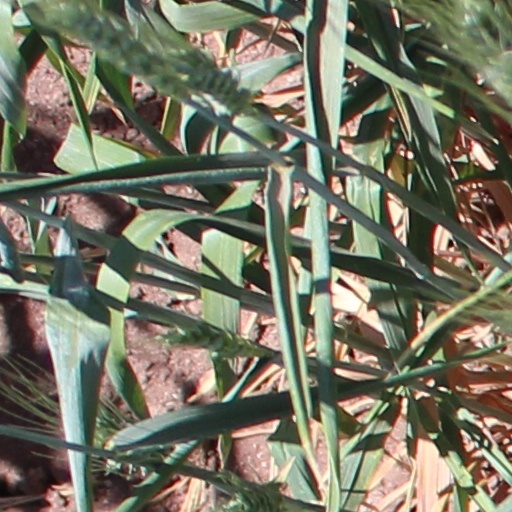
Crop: wheat